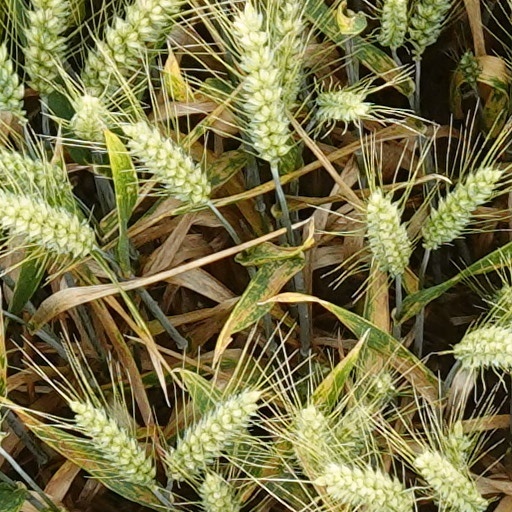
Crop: wheat